Impact and popularity of K-pop

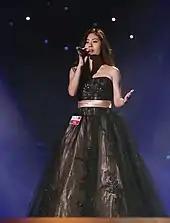
Chinese singer Zhang Bichen, later a member of K-pop girl group Sunny Days, performs during 2012's K-POP World Festival.

The 1990s saw the rise of K-pop in China through groups like H.O.T. and Sechs Kies—sparking China's investment in Korea's entertainment industry. K-pop artists have achieved considerable success in China since then: in 2005, Rain held a concert in Beijing with 40,000 attendees. In 2010, the Wonder Girls won an award for the highest digital sales for a foreign artist, with 5 million digital downloads, in the 5th annual China Mobile Wireless Music Awards. Most recently, China has become the South Korean entertainment industry's biggest market for exports. Twelve percent of SM Entertainment's sales in 2015 went to China, and this number rose to 14.4 percent by the middle of 2016. China has found that K-pop is a profitable investment. According to Director of Communication for the Korea Economic Institute of America Jenna Gibson, sales for a certain shampoo brand rose by 630% after Super Junior endorsed it on a Chinese reality show. K-pop's popularity has also led China's e-commerce company Alibaba to buy roughly $30 million worth of SM Entertainment's shares in 2016 in order to help its expansion into the online music industry. Legend Capital China has also invested in BTS' label BigHit Entertainment. As of the beginning of 2017, China took up around 8–20 percent of major Korean entertainment companies' total sales. Chinese entertainment companies have also claimed stakes in the industry, partially overseeing groups like EXID and T-ara or representing groups which include both Chinese and Korean members like Uniq and WJSN.